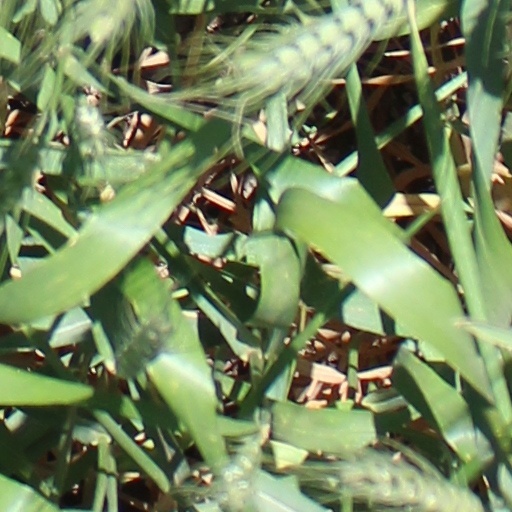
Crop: wheat